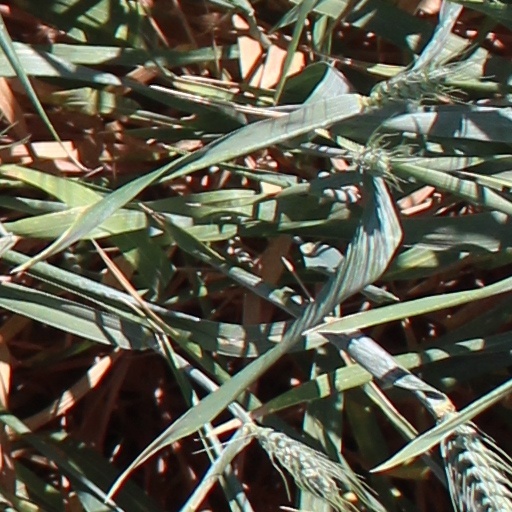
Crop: wheat